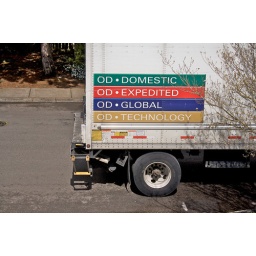
Having this delivered to our door by a freight truck was surprisingly affordable.